Choiza

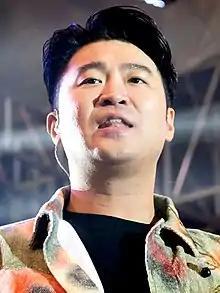
Choiza at the Itaewon Global Village Festival, October 2018

Choi Jae-ho (born March 17, 1980), known professionally as Choiza, is a South Korean hip hop recording artist. He and Gaeko comprise the hip hop duo Dynamic Duo, which rose to fame upon the release of their debut album "Taxi Driver" in 2004. In 2006, he co-founded the South Korean record label Amoeba Culture. He was previously a member of the hip hop trio CB Mass.